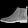
Label: Ankle boot